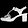
Label: Sandal